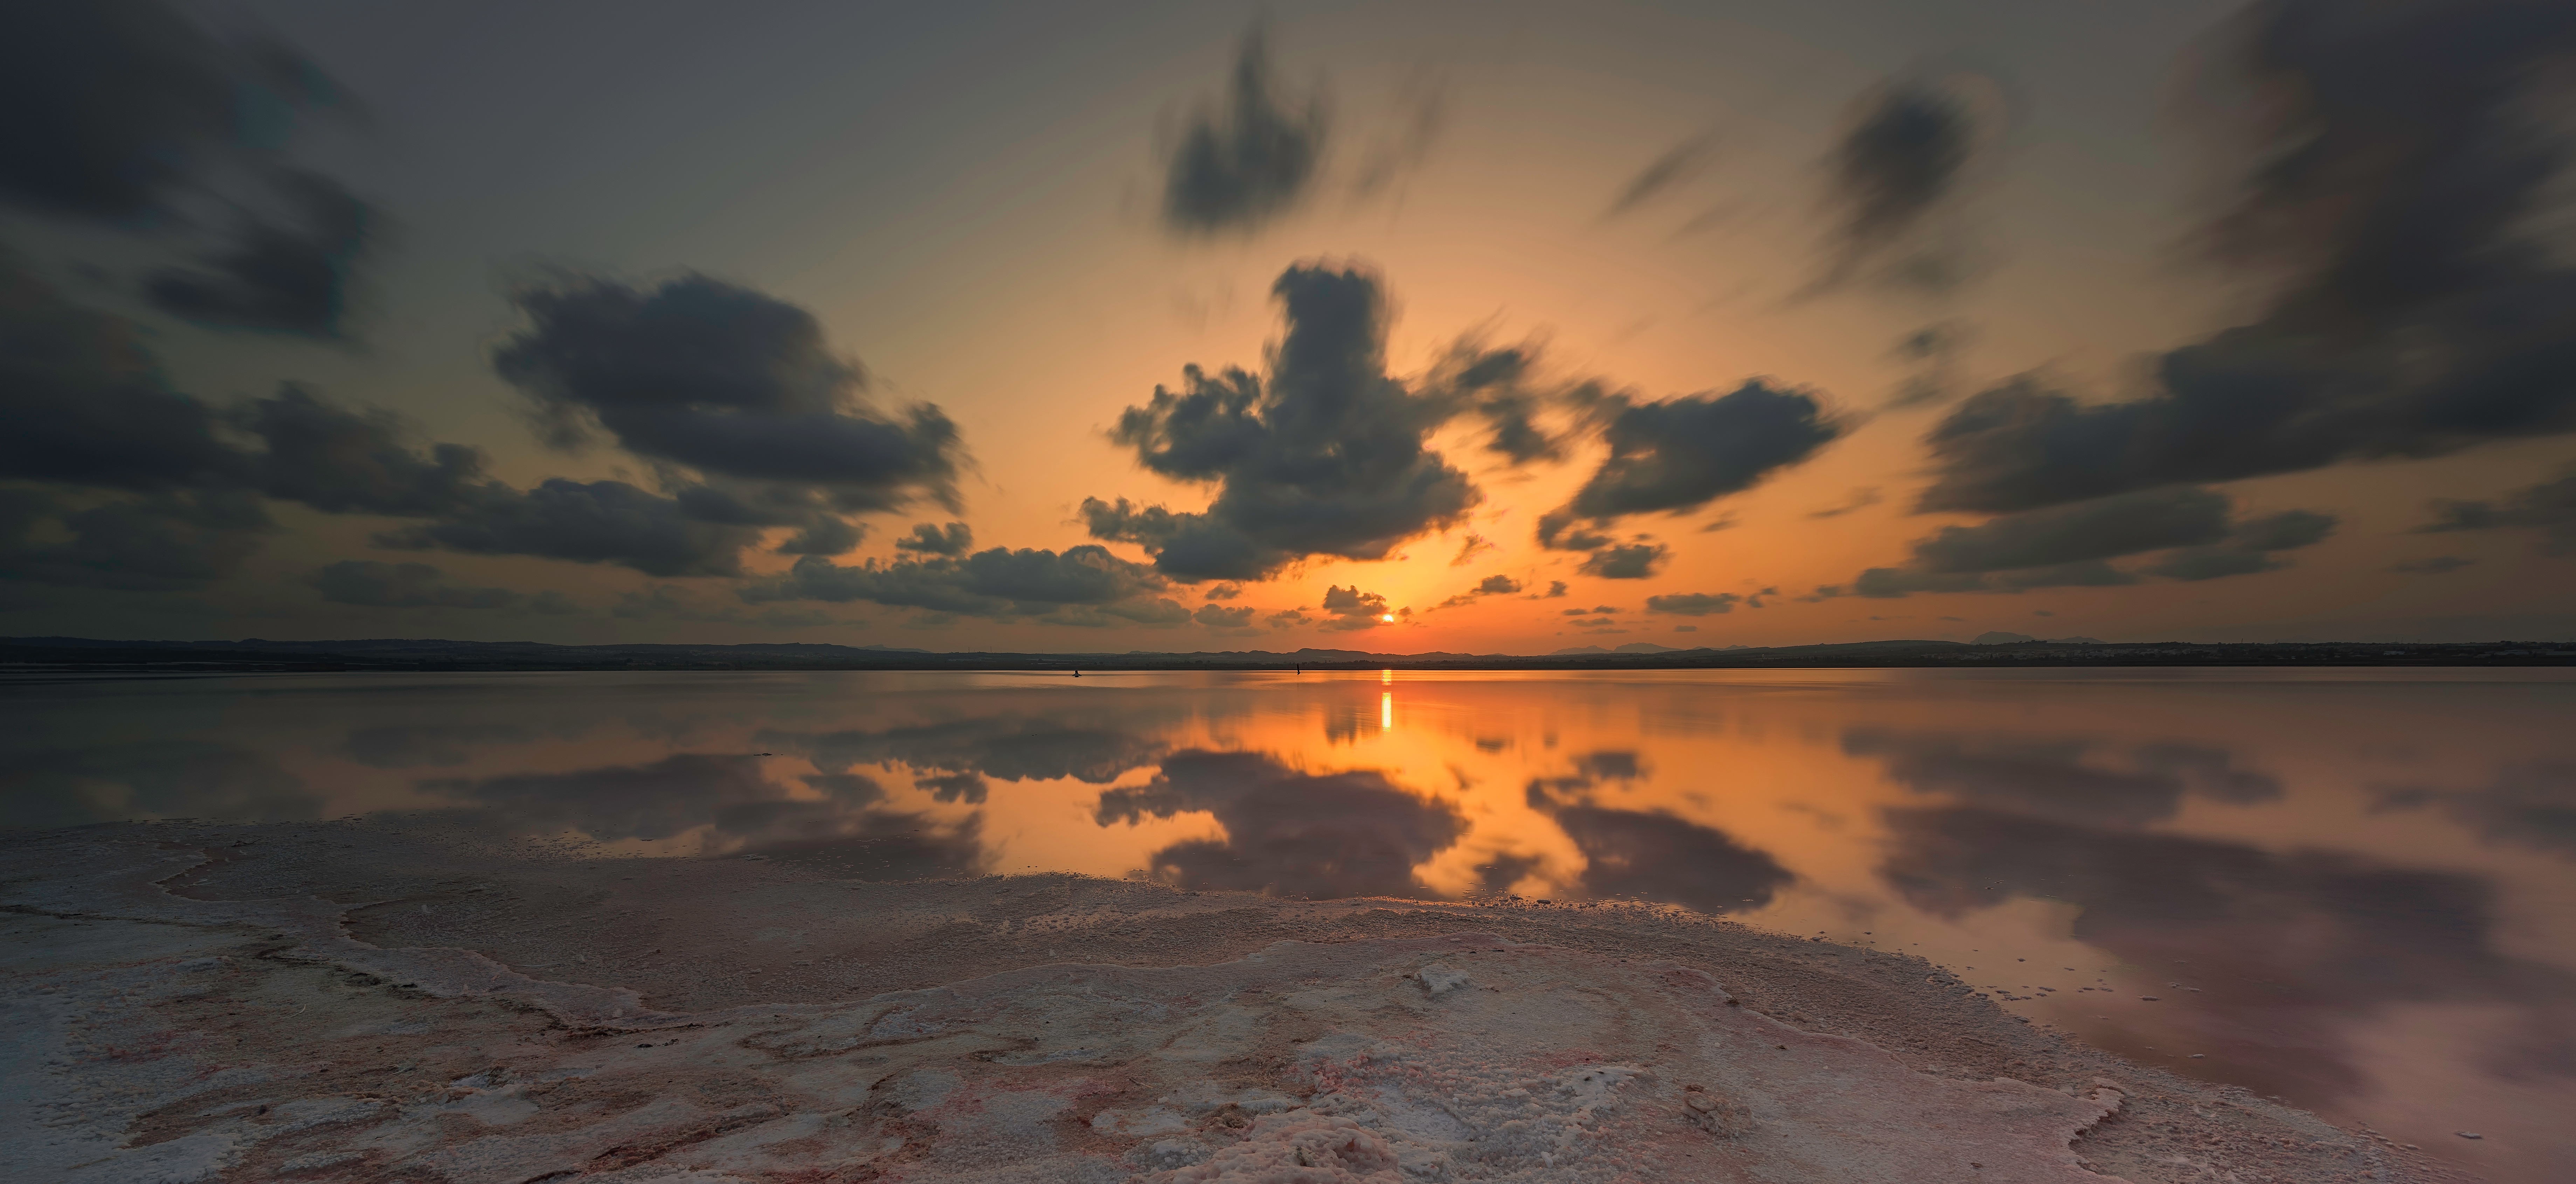
beach, sea, coast, ocean, horizon, cloud, sky, sun, sunrise, sunset, sunlight, morning, shore, dawn, atmosphere, dusk, evening, orange, reflection, afterglow, meteorological phenomenon, atmospheric phenomenon